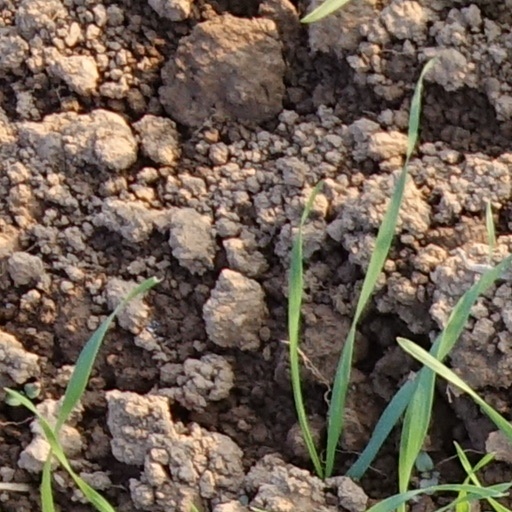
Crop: wheat